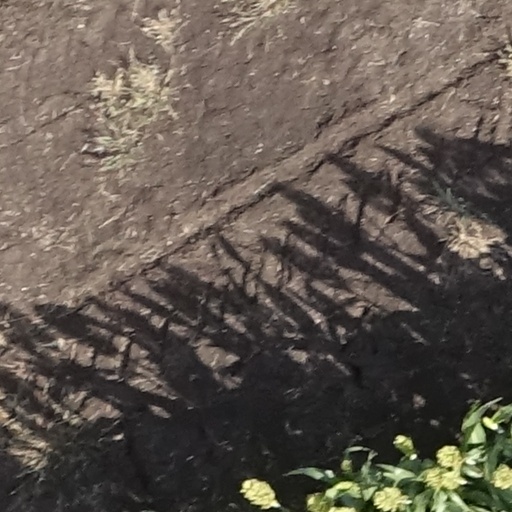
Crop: sorghum